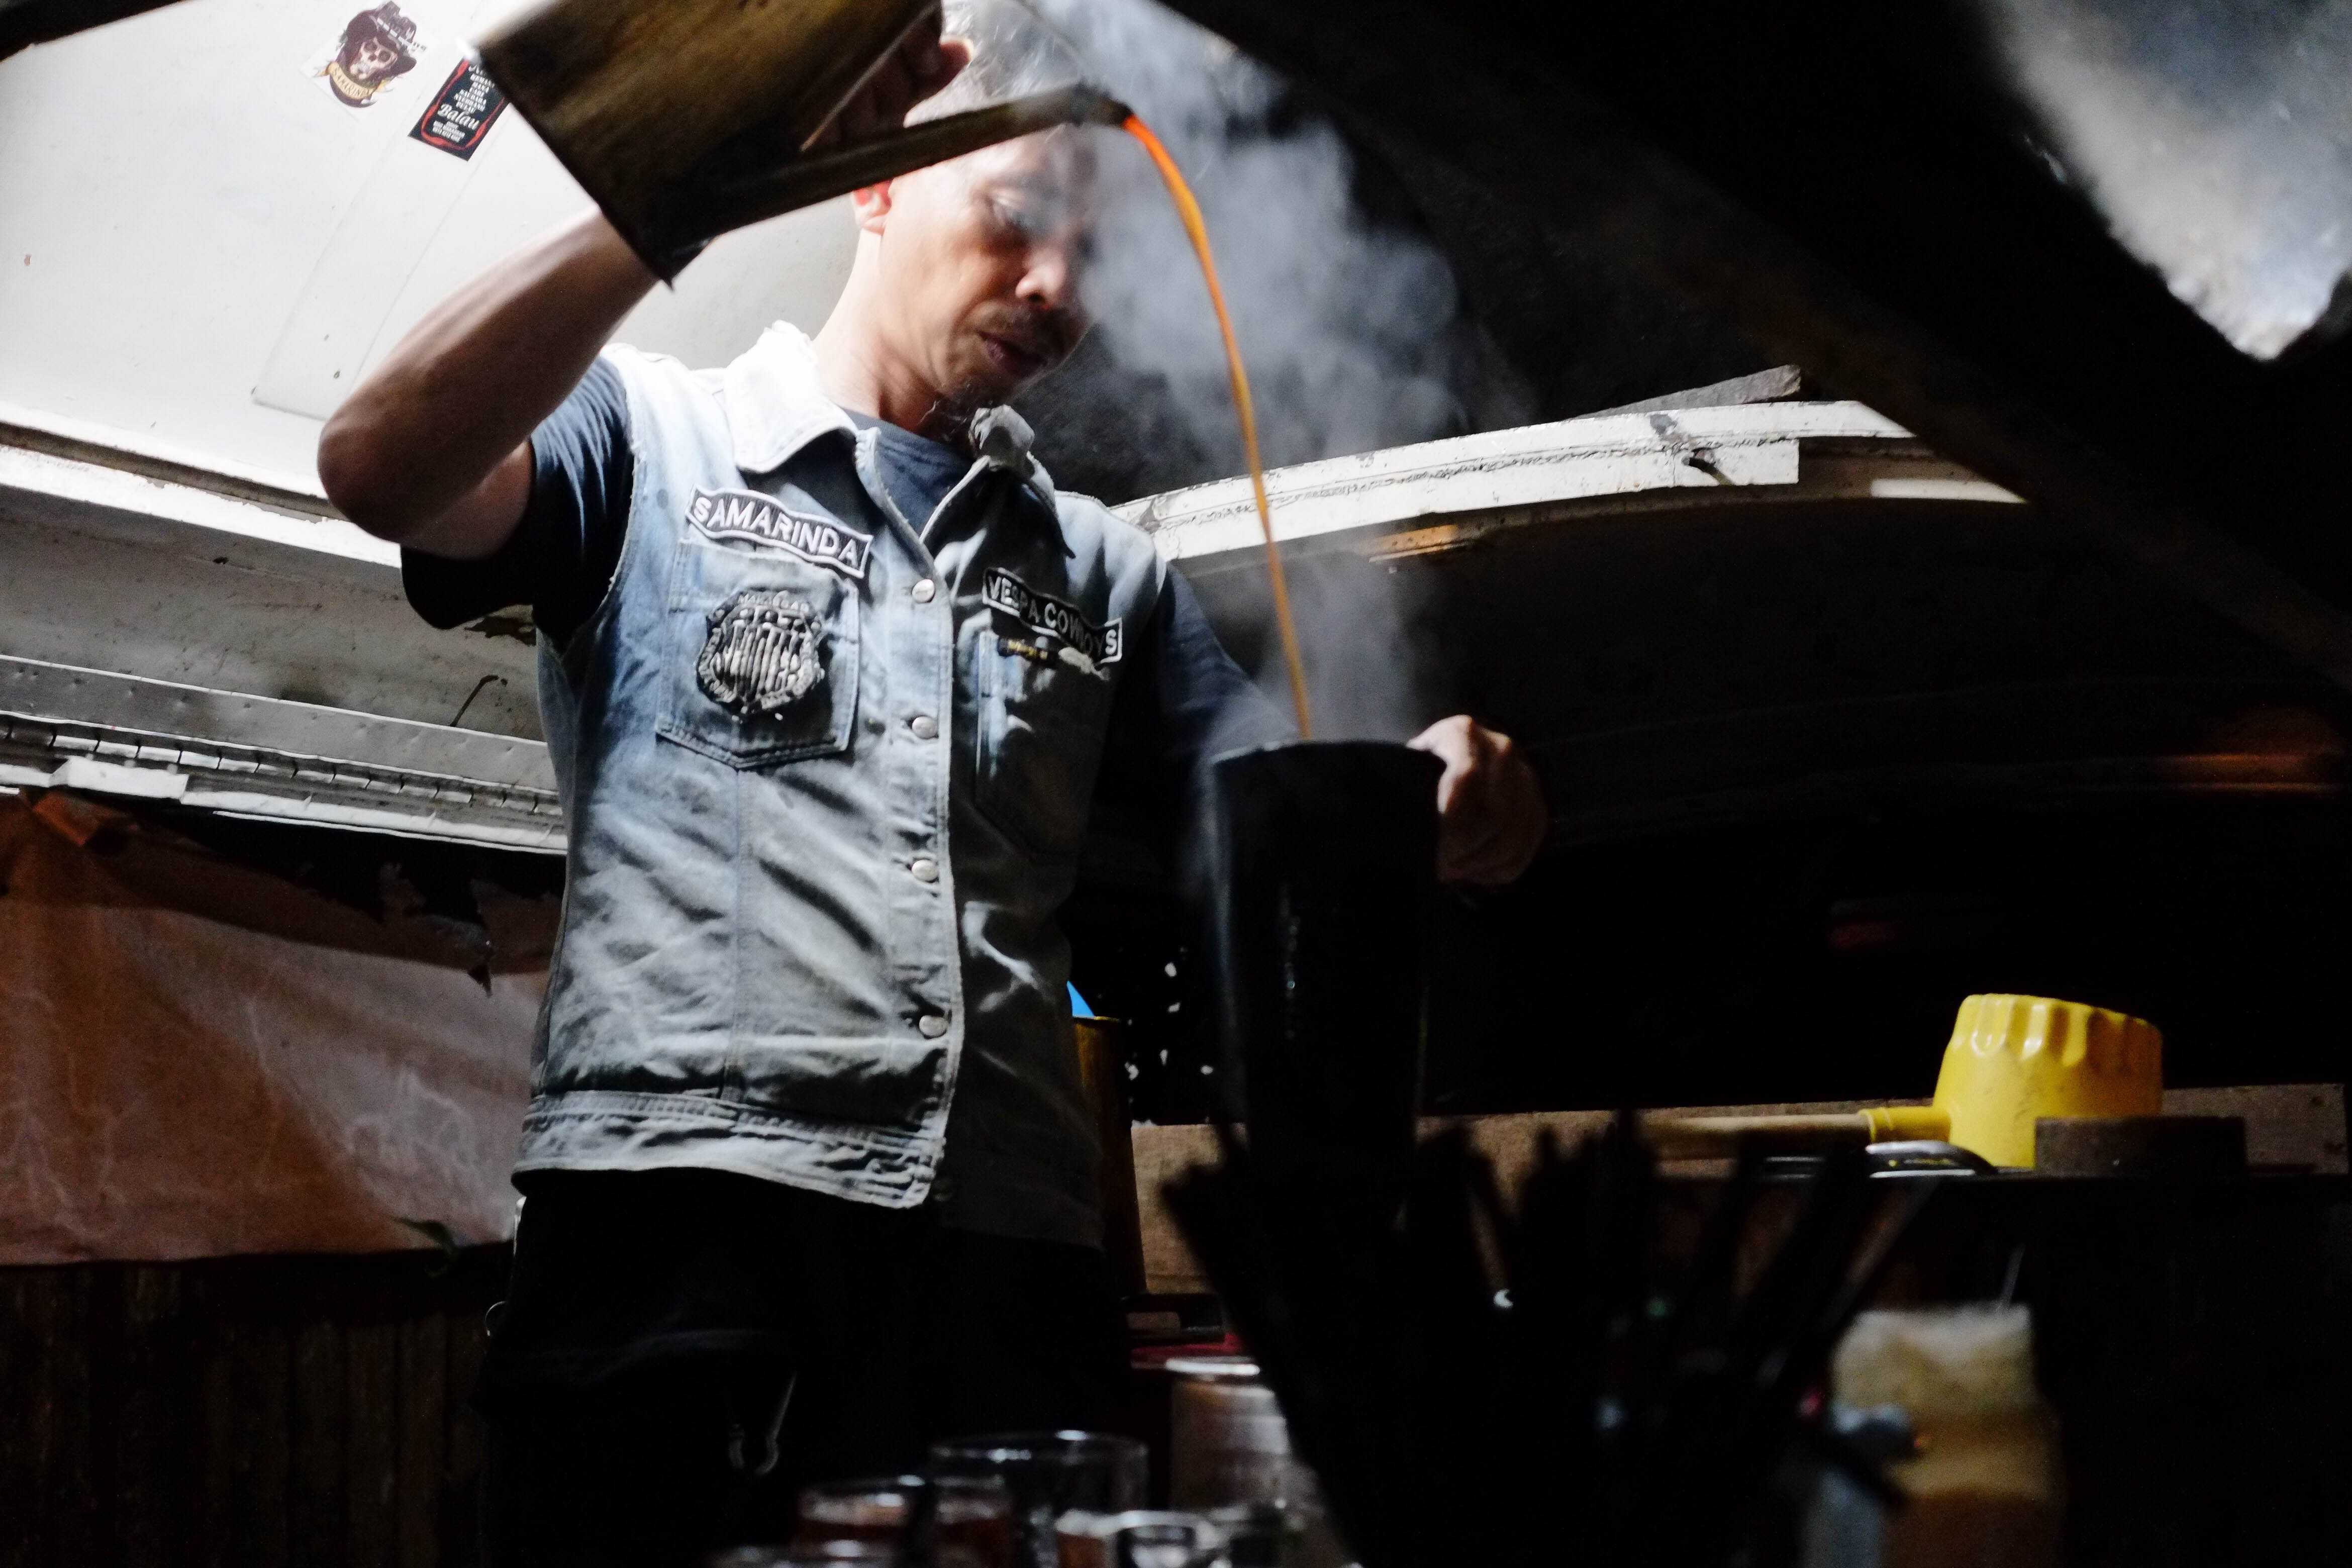
man, person, music, guy, musician, profession, pouring, pour, performance, amel